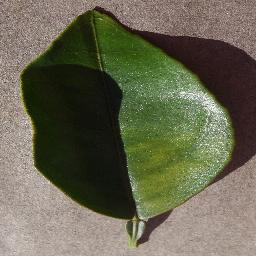
Label: Orange___Haunglongbing_(Citrus_greening)